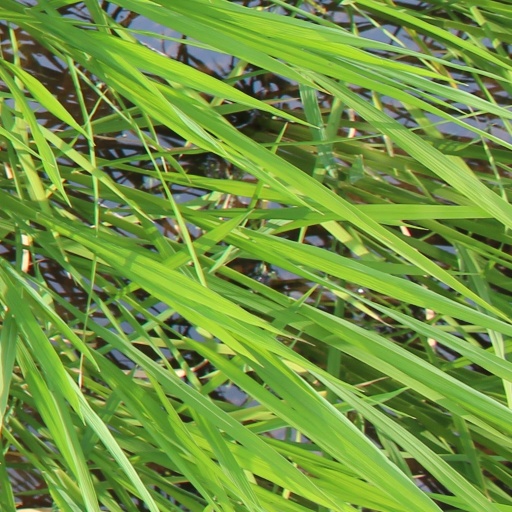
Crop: rice